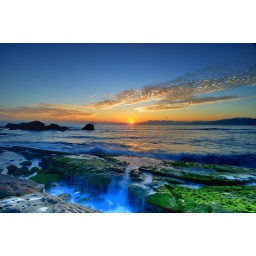
My first time in 2010 to shot of ocean sunrise as last night the sky was so clarity. (DSC_6760BBBQQA)